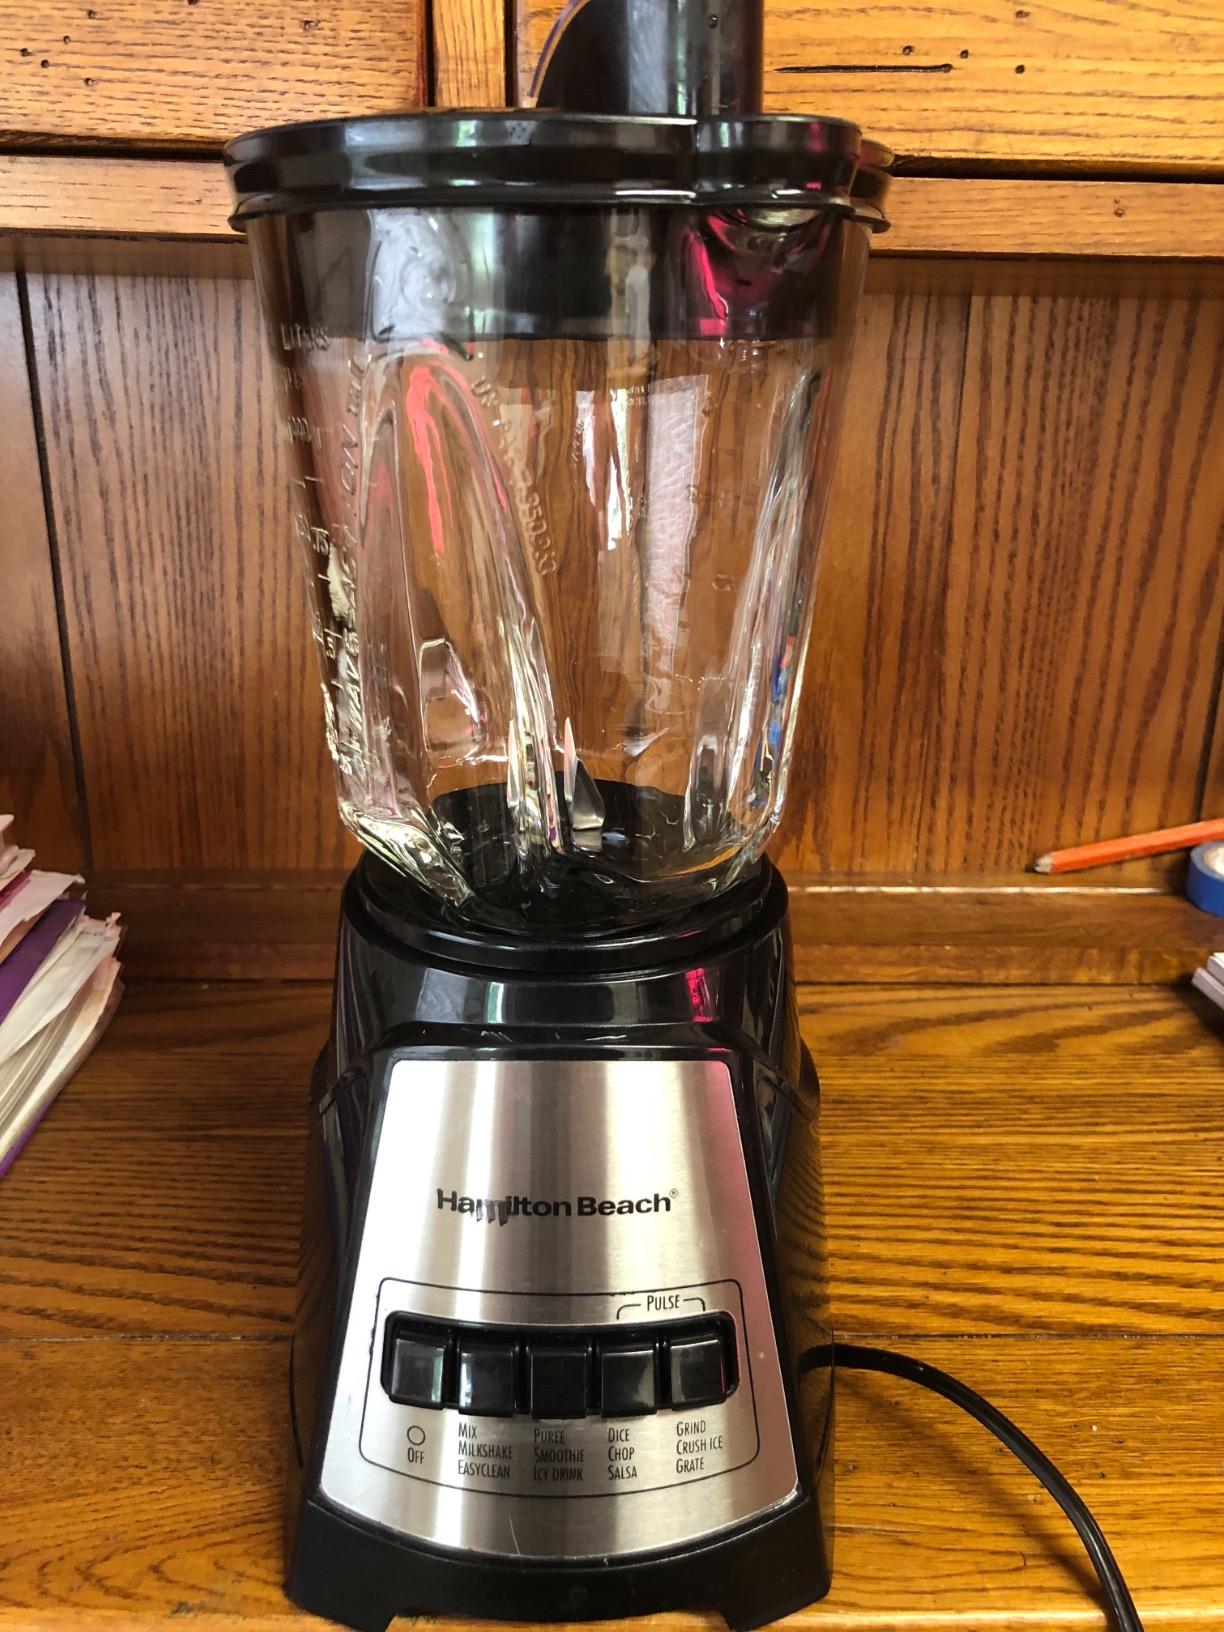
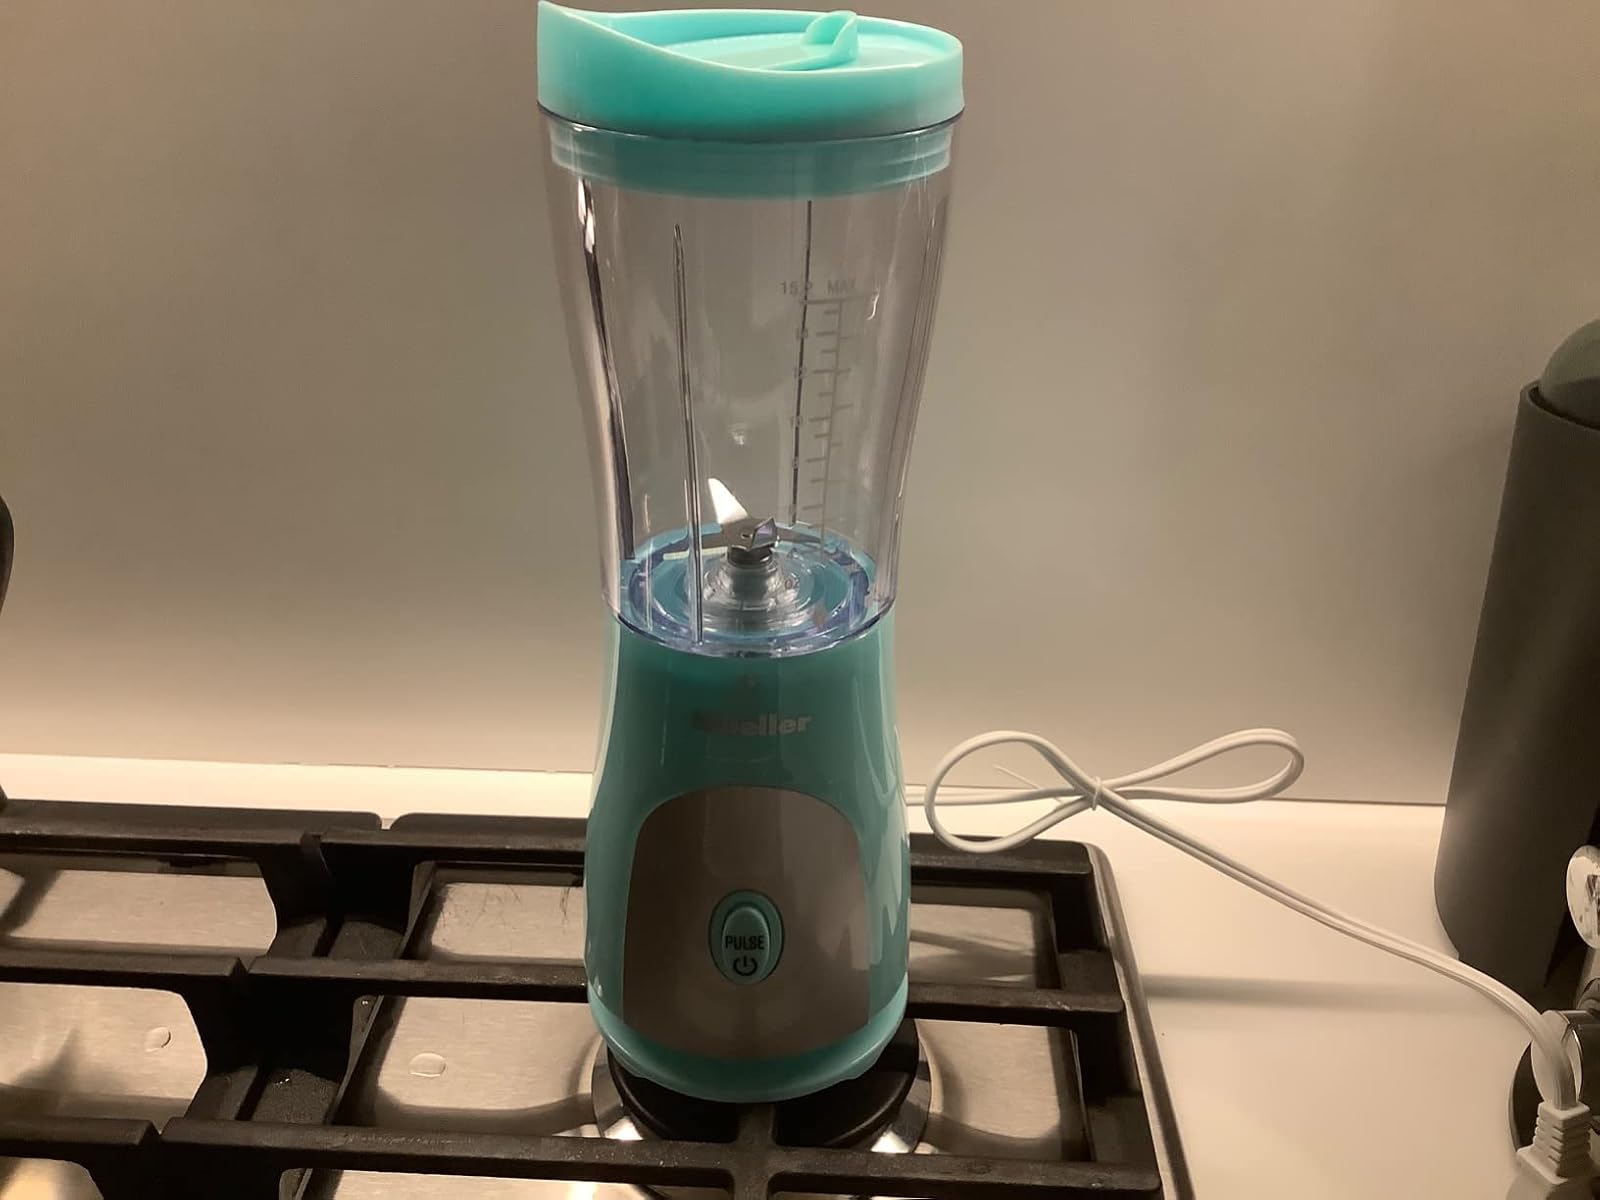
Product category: items_blender
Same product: no